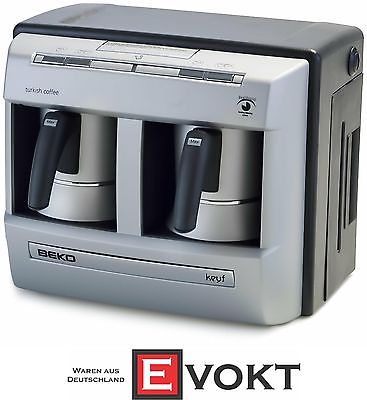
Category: coffee maker